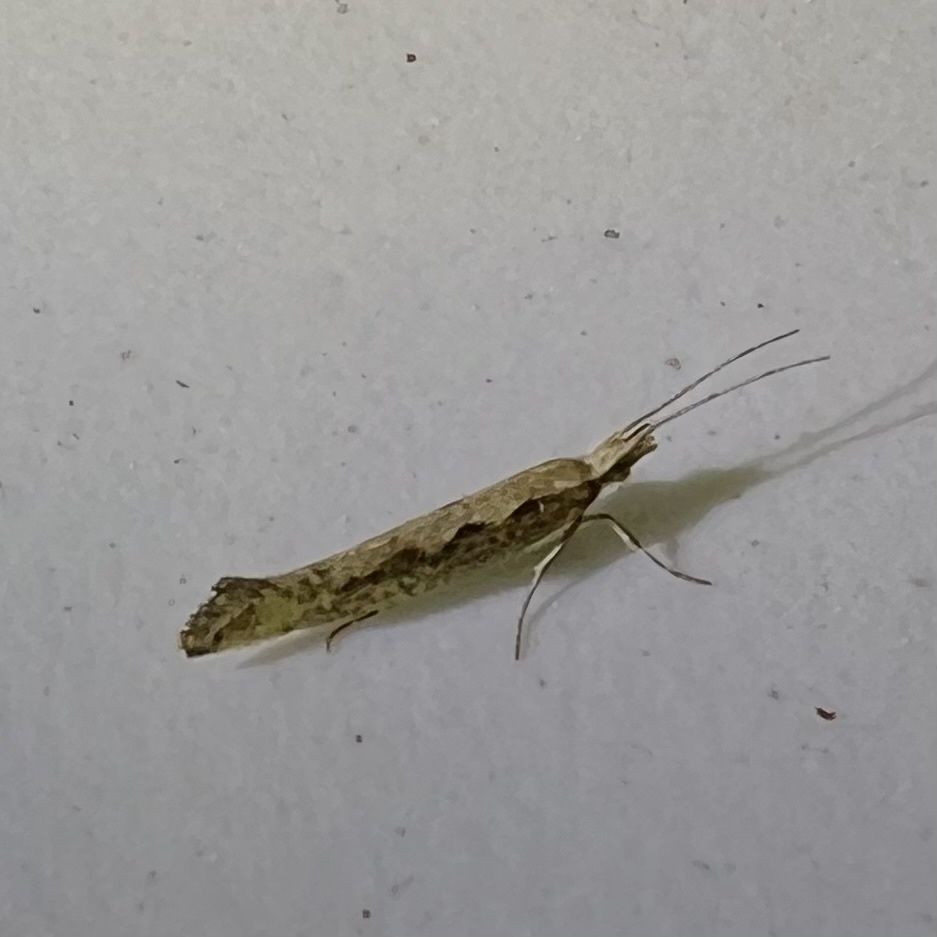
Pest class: diamondback_moth